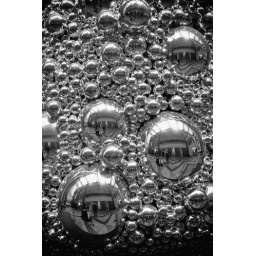
Christmas tree made of silver ornaments in lobby of Sony Wonder Museum, NYC